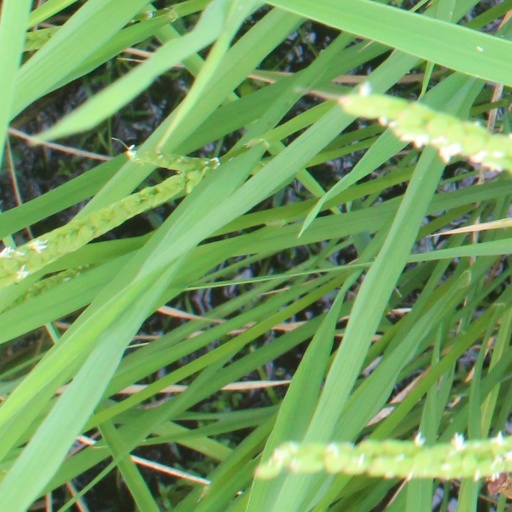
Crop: rice